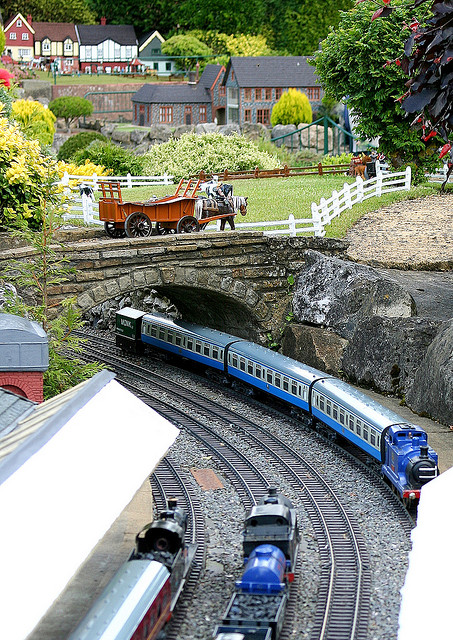
A blue train is coming from under the bridge.

A blue and silver railroad train placed on the tracks

A large long train on a steel track.